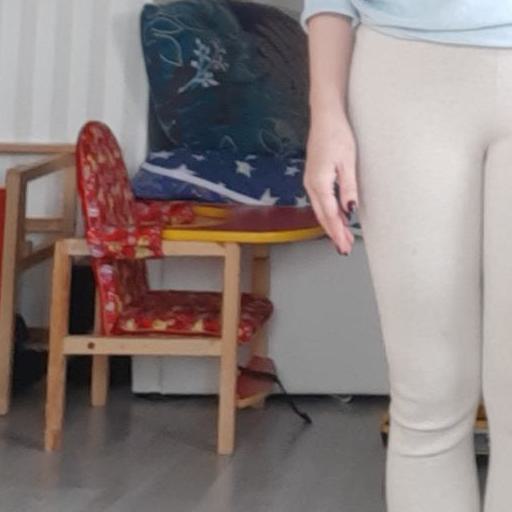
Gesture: no_gesture